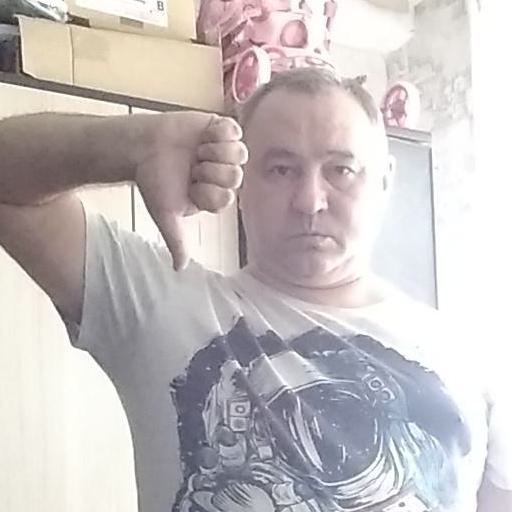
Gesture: dislike